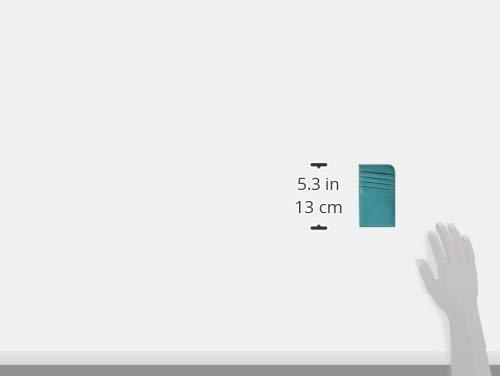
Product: Safescan ScanSafe Concierge Card Case with RFID Protection, Teal, One Size
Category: Toys & Games | Novelty & Gag Toys
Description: Scan safe cases come in a variety of colors.
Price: $8.32
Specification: ProductDimensions:4.1x3x0.2inches|ItemWeight:0.64ounces|ShippingWeight:0.64ounces(Viewshippingratesandpolicies)|DomesticShipping:ItemcanbeshippedwithinU.S.|InternationalShipping:ThisitemcanbeshippedtoselectcountriesoutsideoftheU.S.LearnMore|ASIN:B01JGWE6AC|Itemmodelnumber:SCON-TEA|Manufacturerrecommendedage:6yearsandup